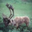
Label: deer